Peter Franz Ignaz Deiters

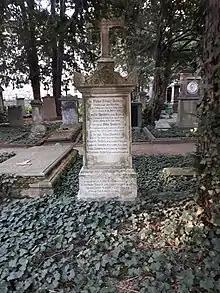

Peter Franz Ignaz Deiters (12 February 1804 in Münster – 30 March 1861) was a German lawyer and member of the 1848 Frankfurt Parliament.